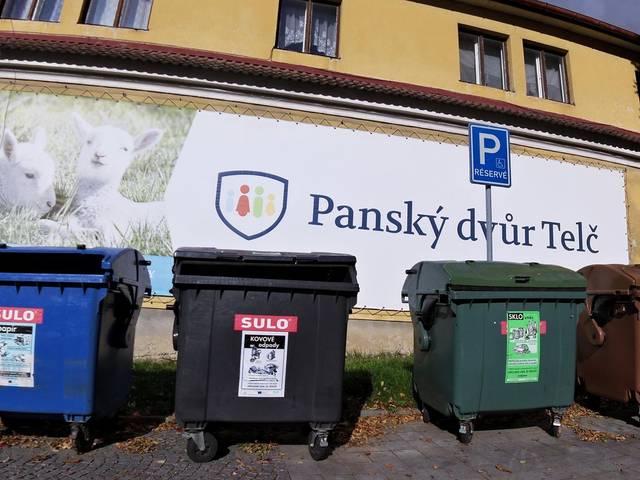
Region: Czech Republic
Coordinates: 49.187, 15.451